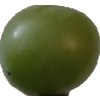
Label: grape